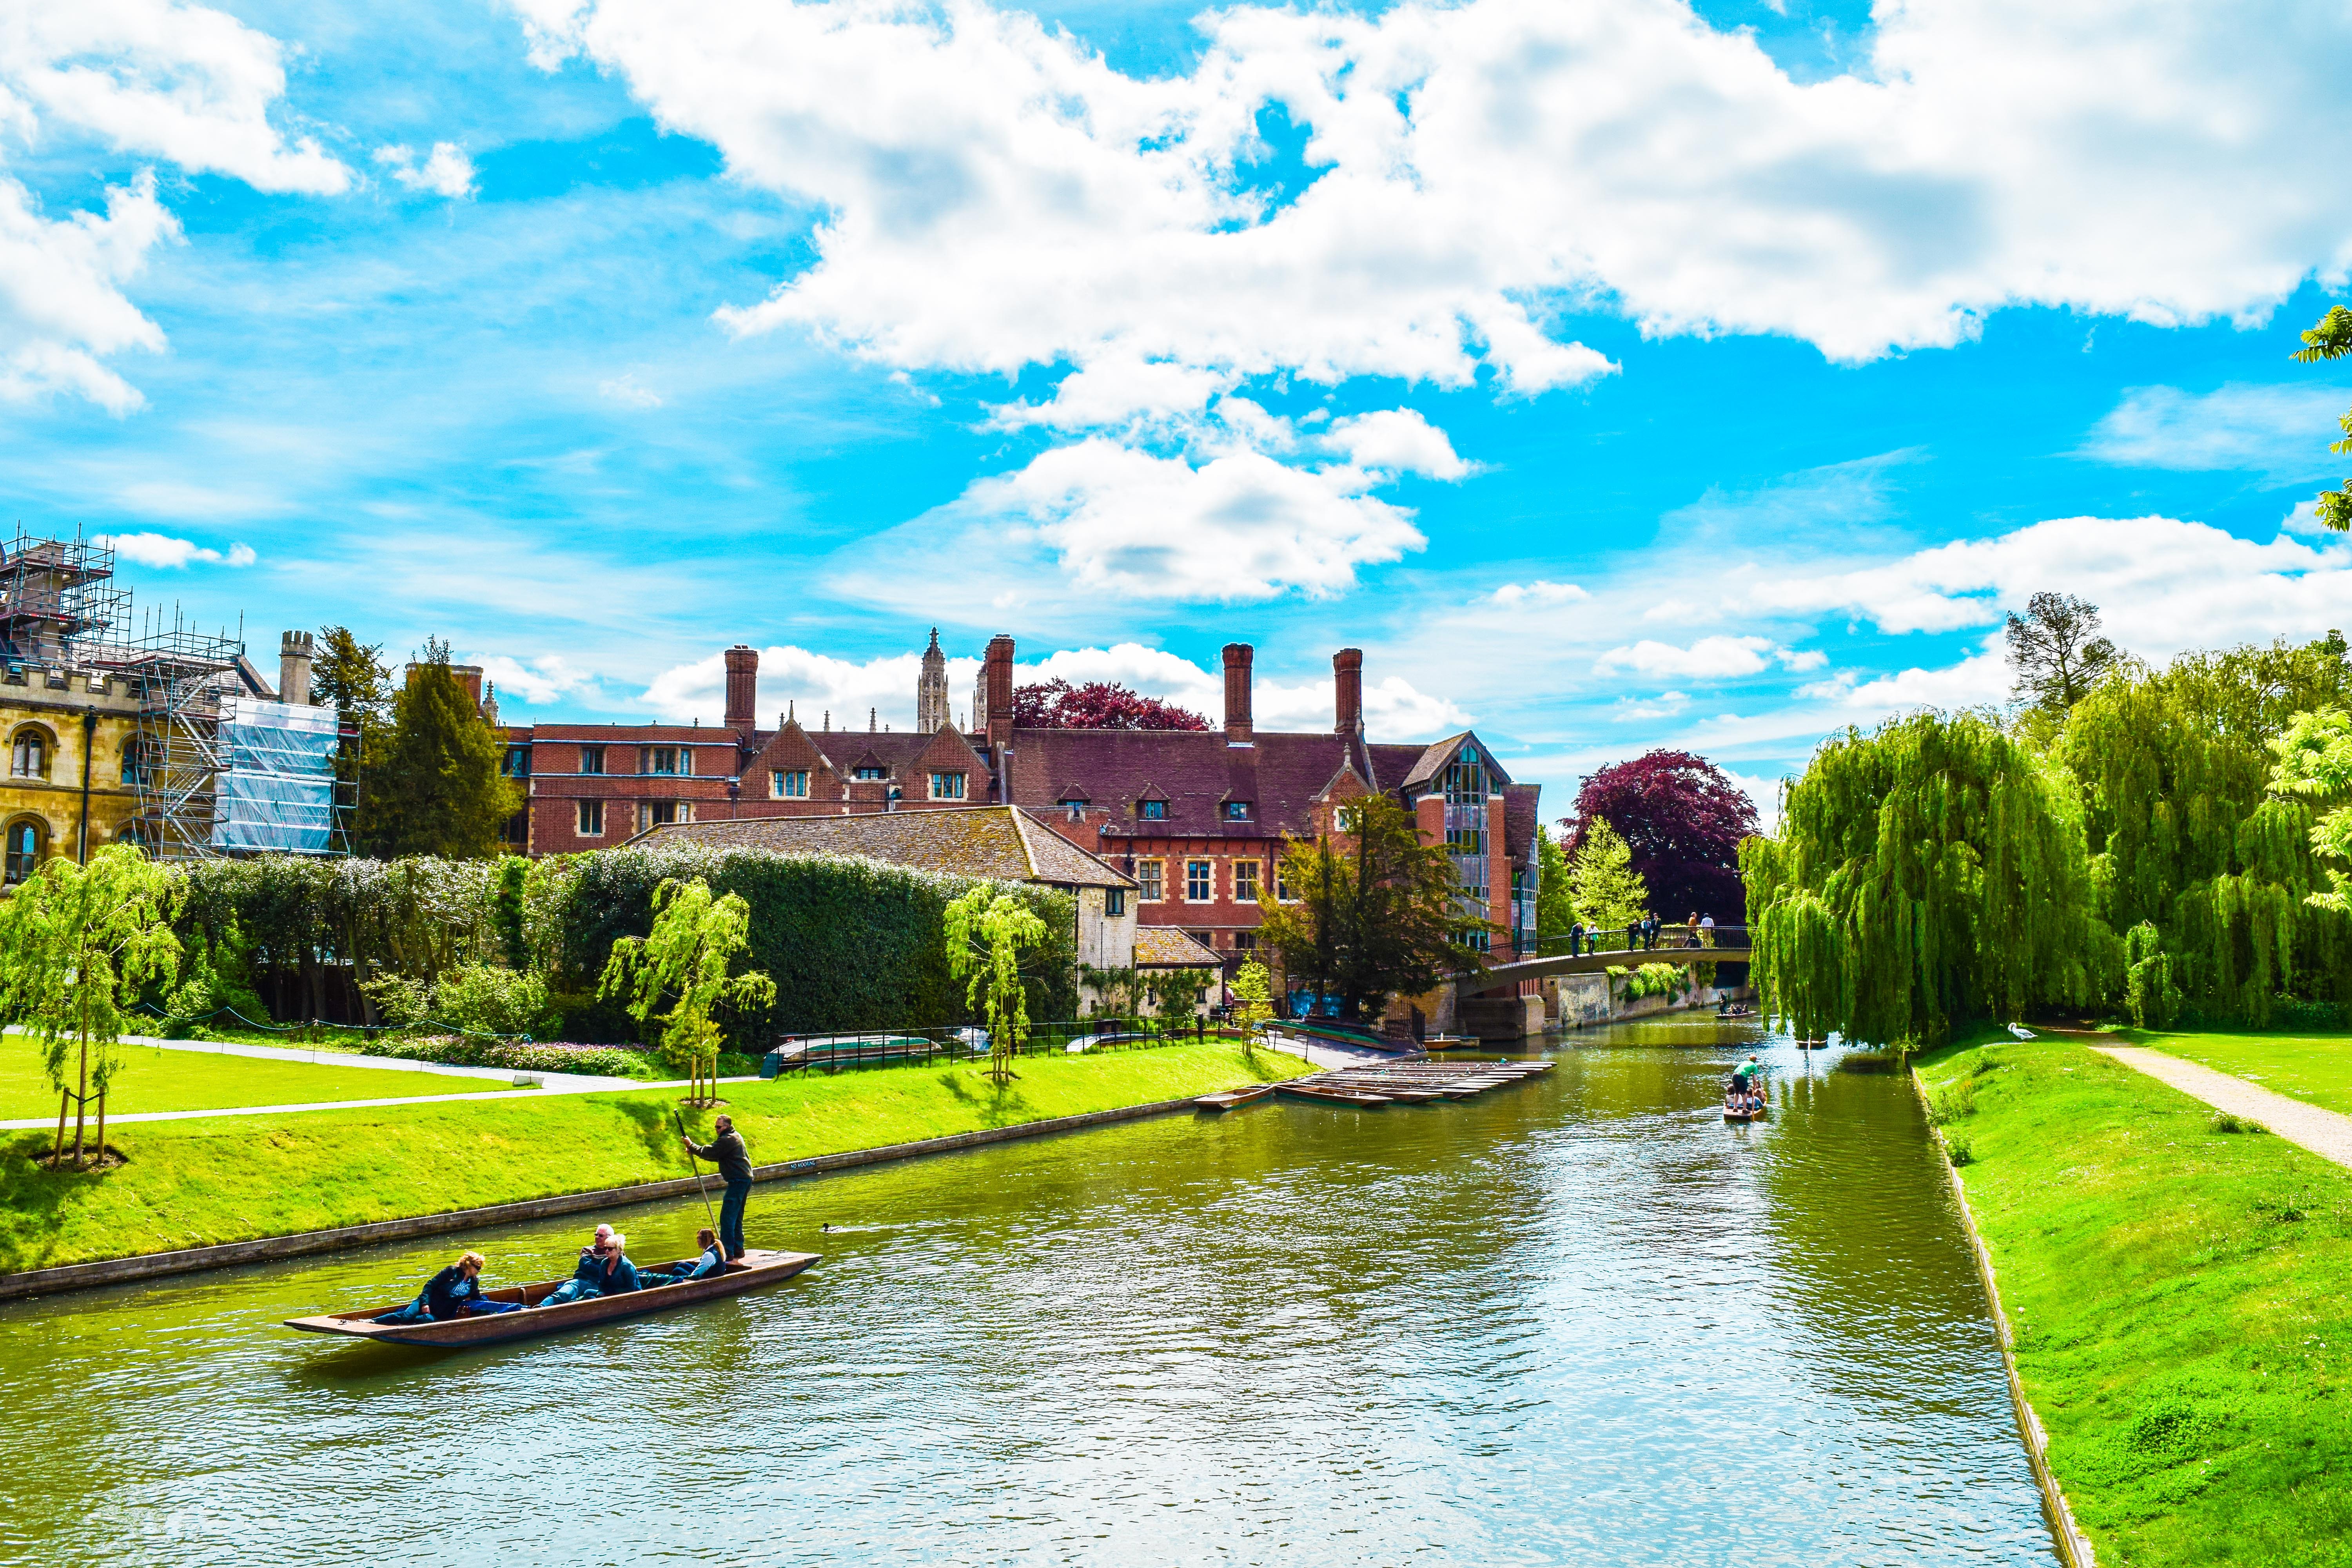
sky, river, canal, panorama, travel, europe, tourism, waterway, england, cambridge, estate, united kingdom, geographical feature